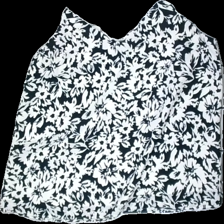
View: back
Type: Top
Category: Ladies
Brand: H&M
Colors: Black, White
Material: 100% polyester
Pattern: Floral print
Cut: Regular, V-collar
Size: 40
Season: All
Price range: 50-100
Recommended usage: Reuse